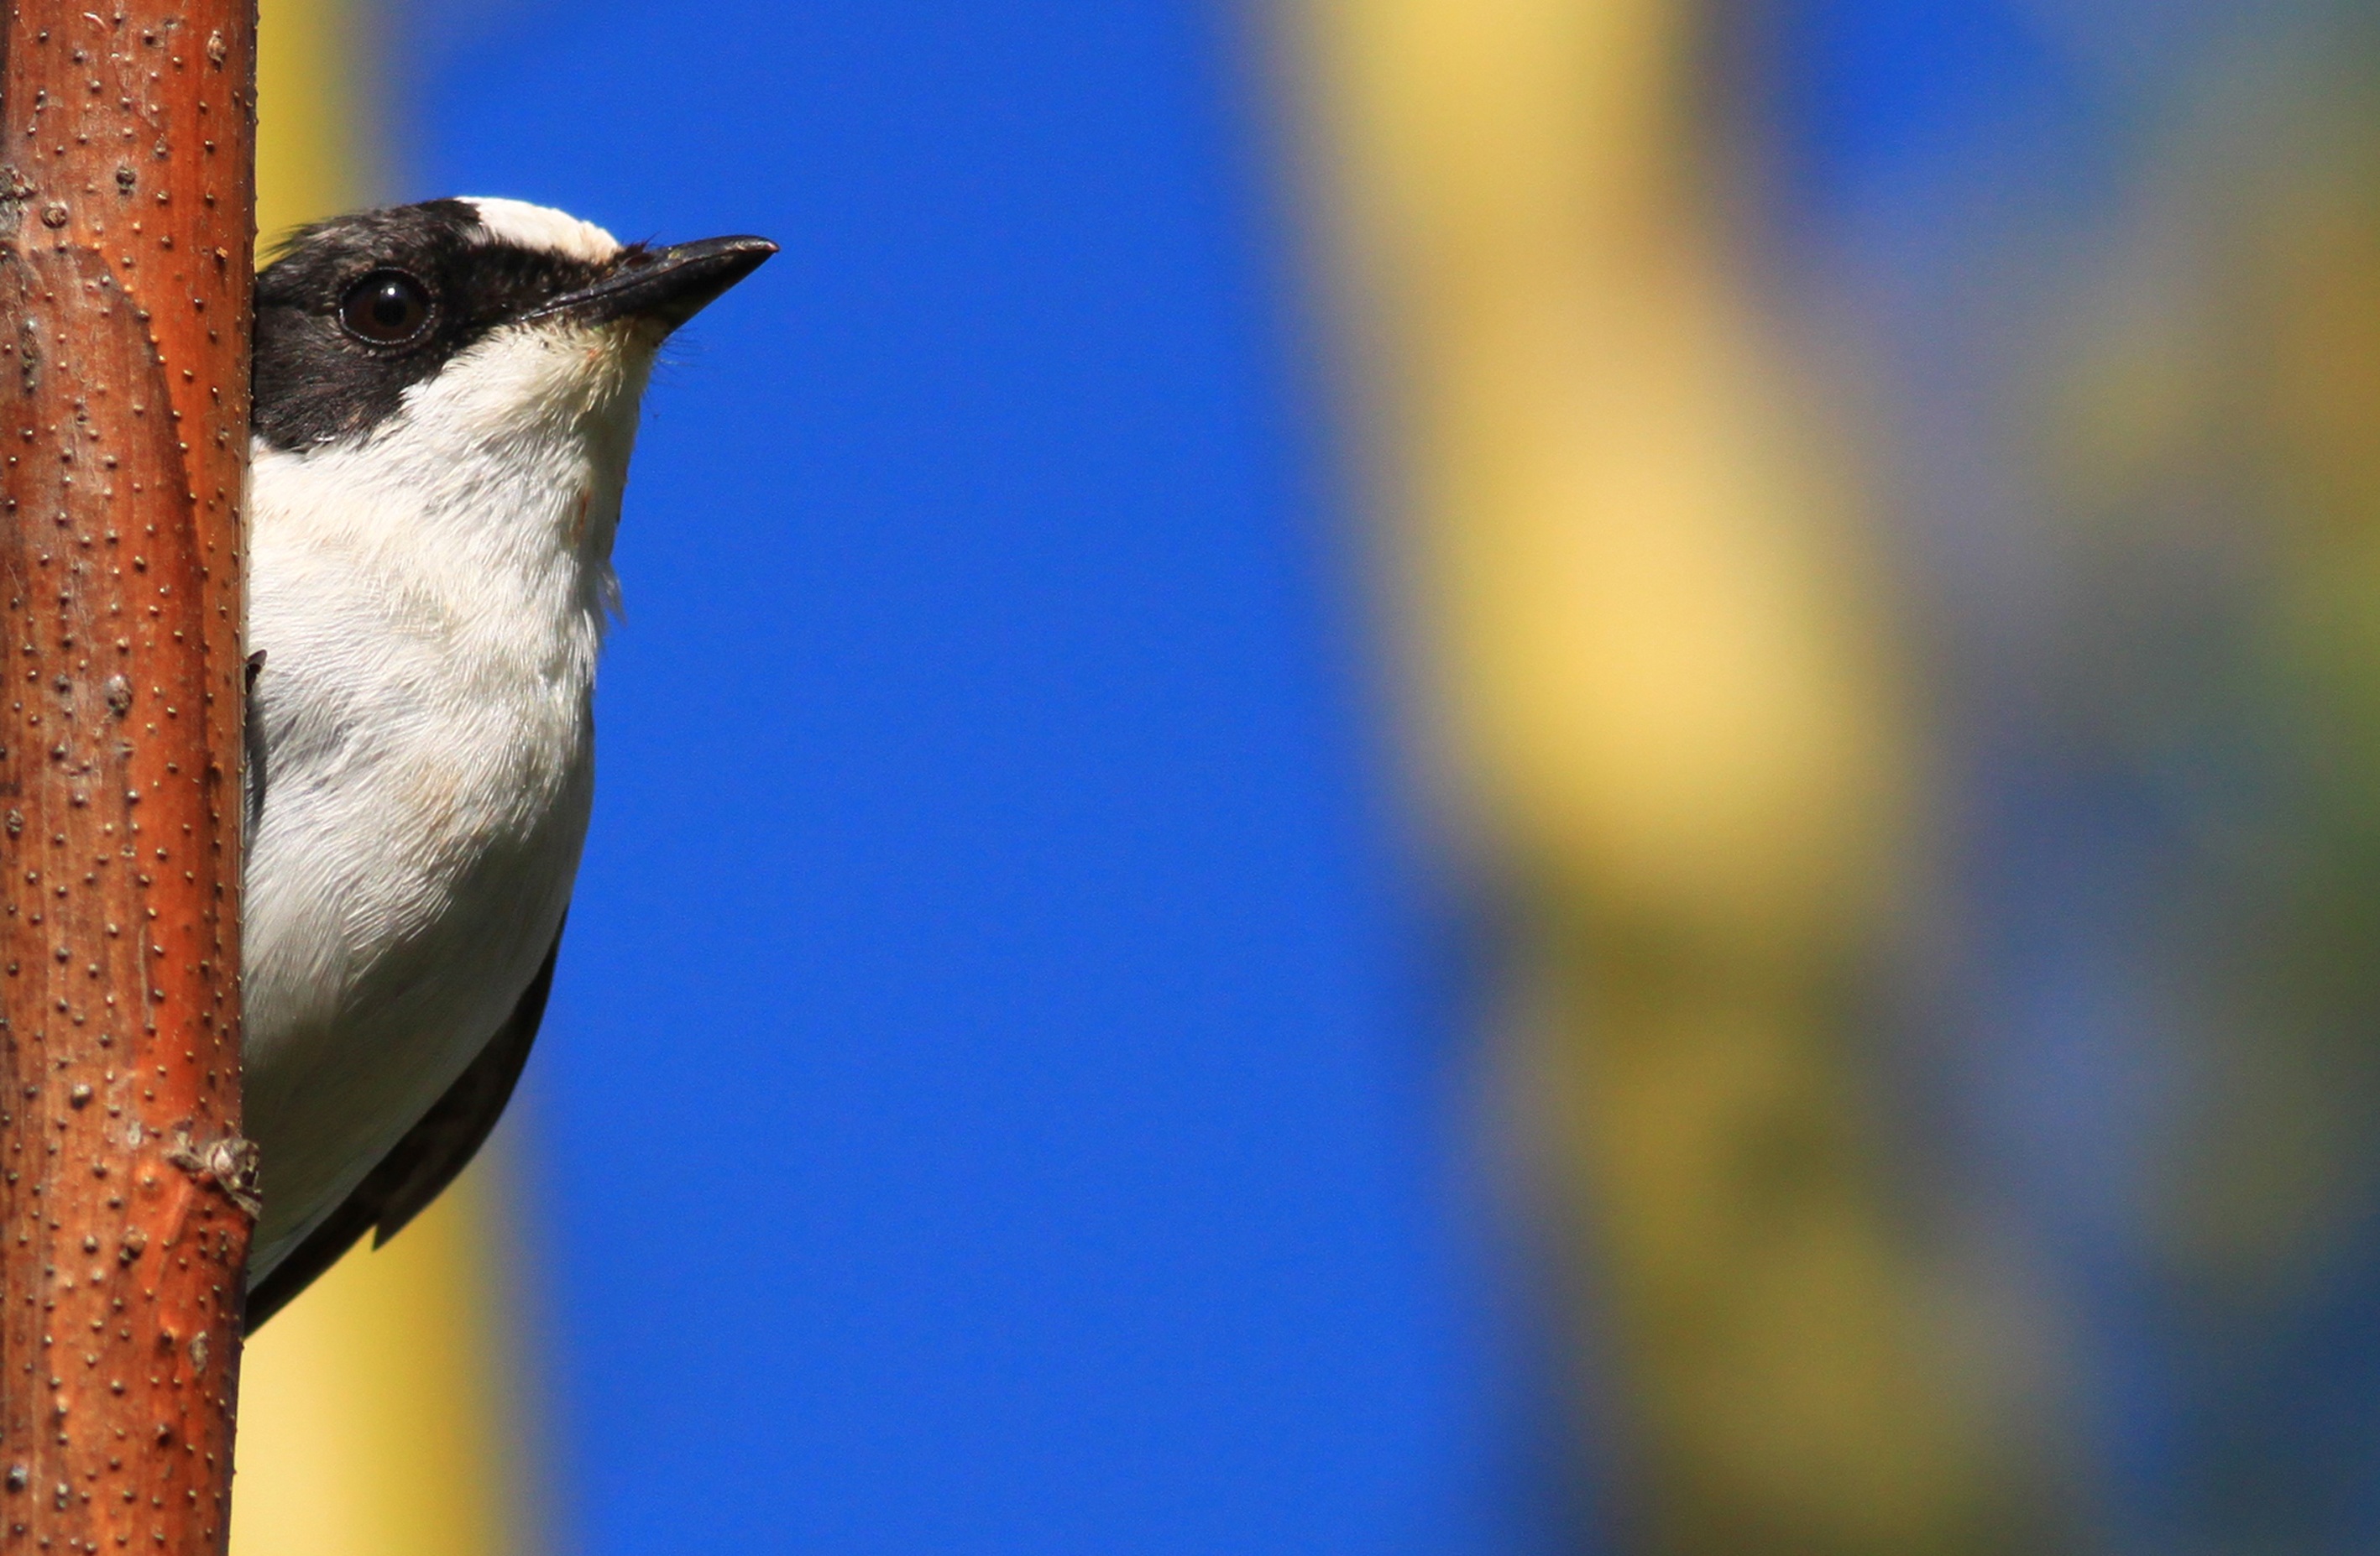
nature, branch, bird, wildlife, beak, blue, yellow, fauna, close up, vertebrate, flycatcher, macro photography, hide and seek, perching bird, collared flycatcher, ficedula